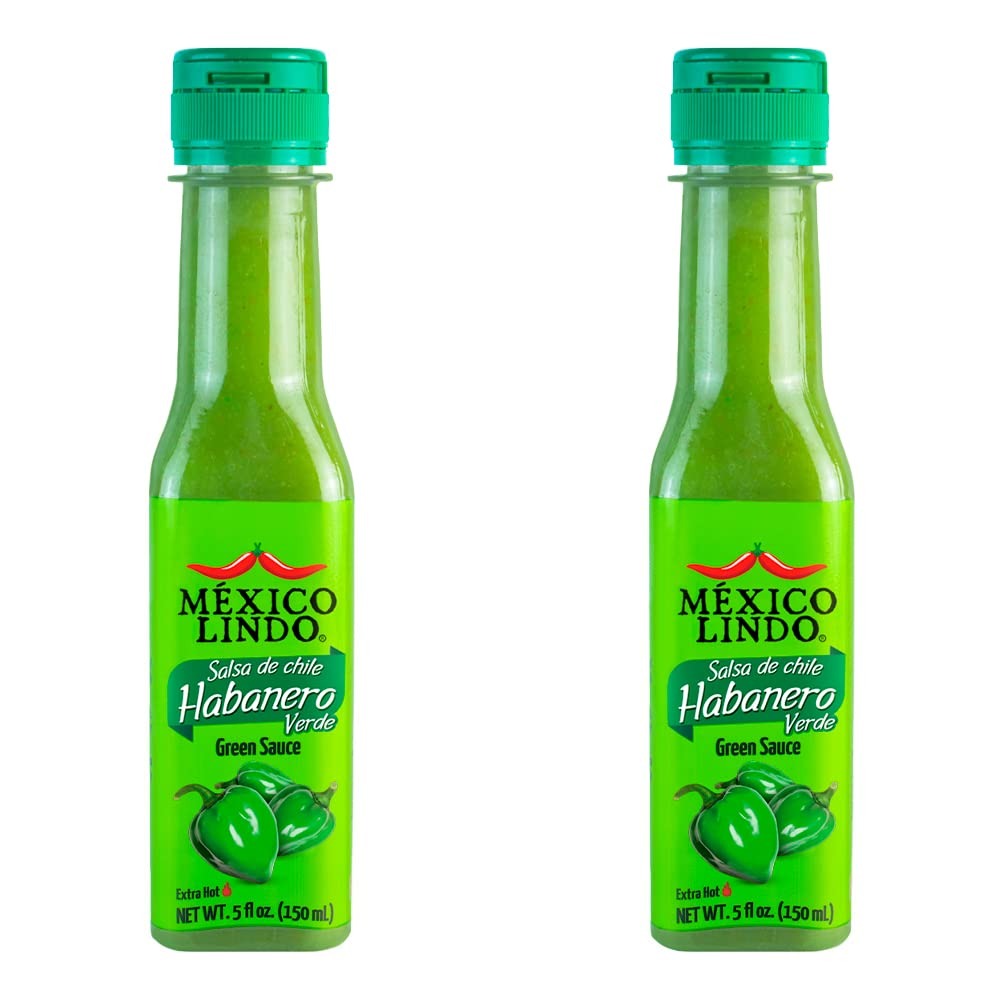
Item Name: Mexico Lindo Green Habanero Hot Sauce | Real Green Habanero Chili Pepper | Enjoy with Mexican Food, Seafood & Pasta | 5 Fl Oz Bottles (Pack of 2)
Bullet Point 1: GREEN HABANERO: Made with ripe Green Habanero Chili, its spicy flavor explodes on your palate and elevates the flavors of your dishes
Bullet Point 2: HEAT LEVEL: Enjoy a careful selection of prime chilies with Mexican food, seafood, and pastas
Bullet Point 3: GREAT MARINADE: Our real Green Habanero is made to accompany a variety of dishes. A must-have for your dining table
Bullet Point 4: TRADITIONAL: Mexican peppers mixed the way Mexicans have done it for generations. Blends perfectly with tacos, burritos, eggs, chili, or chips
Bullet Point 5: GREAT FLAVOR: Perfectly balanced blend of ripe Habanero peppers and Mexican spices. Our Green Habanero sauce is Sugar-free, which will enhance the profile of your dishes
Product Description: Established in 1942 in Hermosillo Sonora, Salsas Castillo is dedicated to the production and distribution of authentic Mexican hot sauce brands like Amor and Mexico Lindo. Mexico Lindo's products are available internationally and perfectly top your favorite traditional Mexican cuisine with exquisite and spicy flavors. Mexico Lindo low acidity hot sauces help protect your stomach and are prefect to enhance various dishes like soups, seafood, meat, and pastas. Our plastic containers allow us to give more product for less money, are less prone to breaking, and create a lower carbon footprint for environmental sustainability. Our traditional & delightful flavors makes our hot sauces the best option for those who know the real flavor of Habanero peppers. Refrigerate after opening.
Value: 10.0
Unit: Fl Oz

Price: 9.15